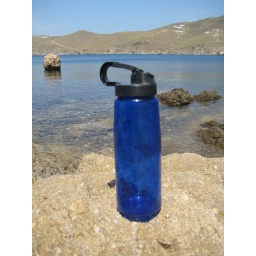
Titan water bottle in KOS, Greece